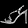
Label: Sandal